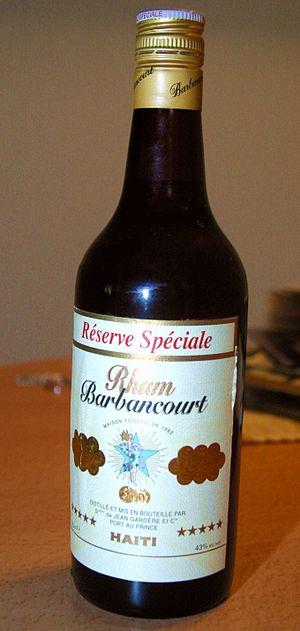
Le Rhum Barbancourt est un rhum agricole produit en Haïti par la Société du Rhum Barbancourt, D. Gardère & Cie.. Il s'agit d'une des meilleures exportations de Haïti.